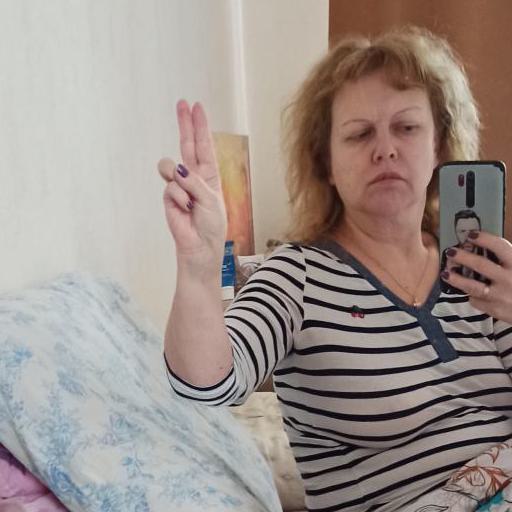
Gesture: two_up